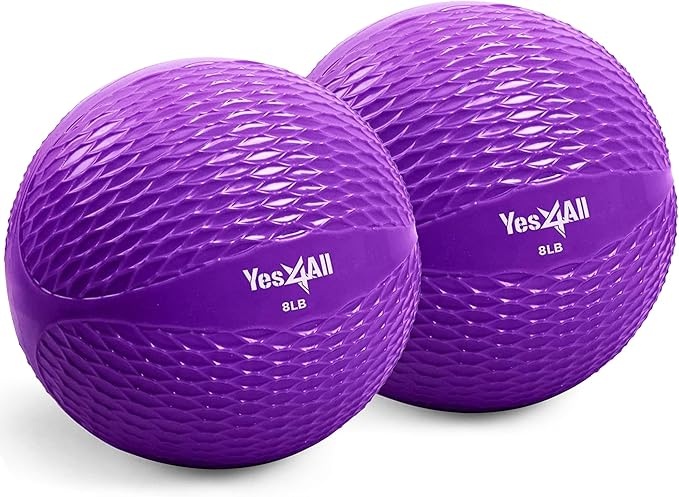
Yes4All Weighted Toning Balls for Exercise, Soft Medicine Balls for Exercise, Pilates, Yoga, Balance, Flexibility, 2-10lbs
Brand: Yes4All
About This BUILD STRENGTH, BALANCE & COORDINATION: Toning Exercise Balls are ideal for balance, flexibility & strength workouts; Performing exercises with this small weight ball engages your body’s deepest stabilizing muscles for coordination & maximized strength PVC SHELL – UNSTABLE IRON SAND INSIDE: Weighted balls for exercise are durable to function well long-term, iron sand inside creates instability to activate different muscle groups for a leaner & tighter body; Made with PVC coating, do not place toning balls directly on painted furniture as paint may lift & stick to the ball COMPACT AND PORTABLE: Take this small exercise ball or hand exercise ball on your travels for a quick workout; Keep it at the office to stretch and warm up your muscles with a weighted ball during breaks or after a long day at your desk MAKE SURE TO CHOOSE THE APPROPRIATE WEIGHT: Please check these hand exercise balls' size carefully to see whether it fits your hands or not before purchase (for the larger size, you might need to hold it with both hands) VERSATILE WEIGHT OPTIONS: Our collection of weighted exercise balls, similar to med balls, ranges from 2lbs to 10lbs; Choose the suitable workout ball or soft medicine ball set for your level and purpose *Tip: Avoid placing the weighted ball on furniture with ethylene to prevent damage Overview Brand : Yes4All Material : Plastic Color : E. (8lb x 2) Pair- Purple Age Range (Description) : All ages Sport : Pilates
Category: Sporting Goods > Fitness & General Exercise Equipment > Medicine Balls